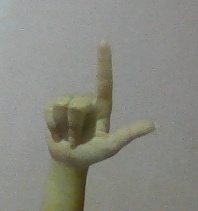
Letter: laam